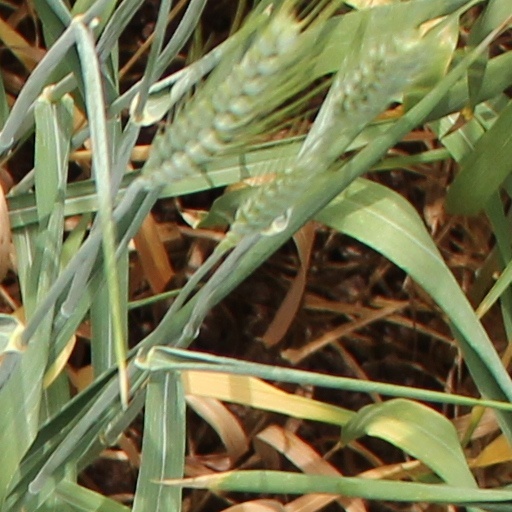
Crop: wheat